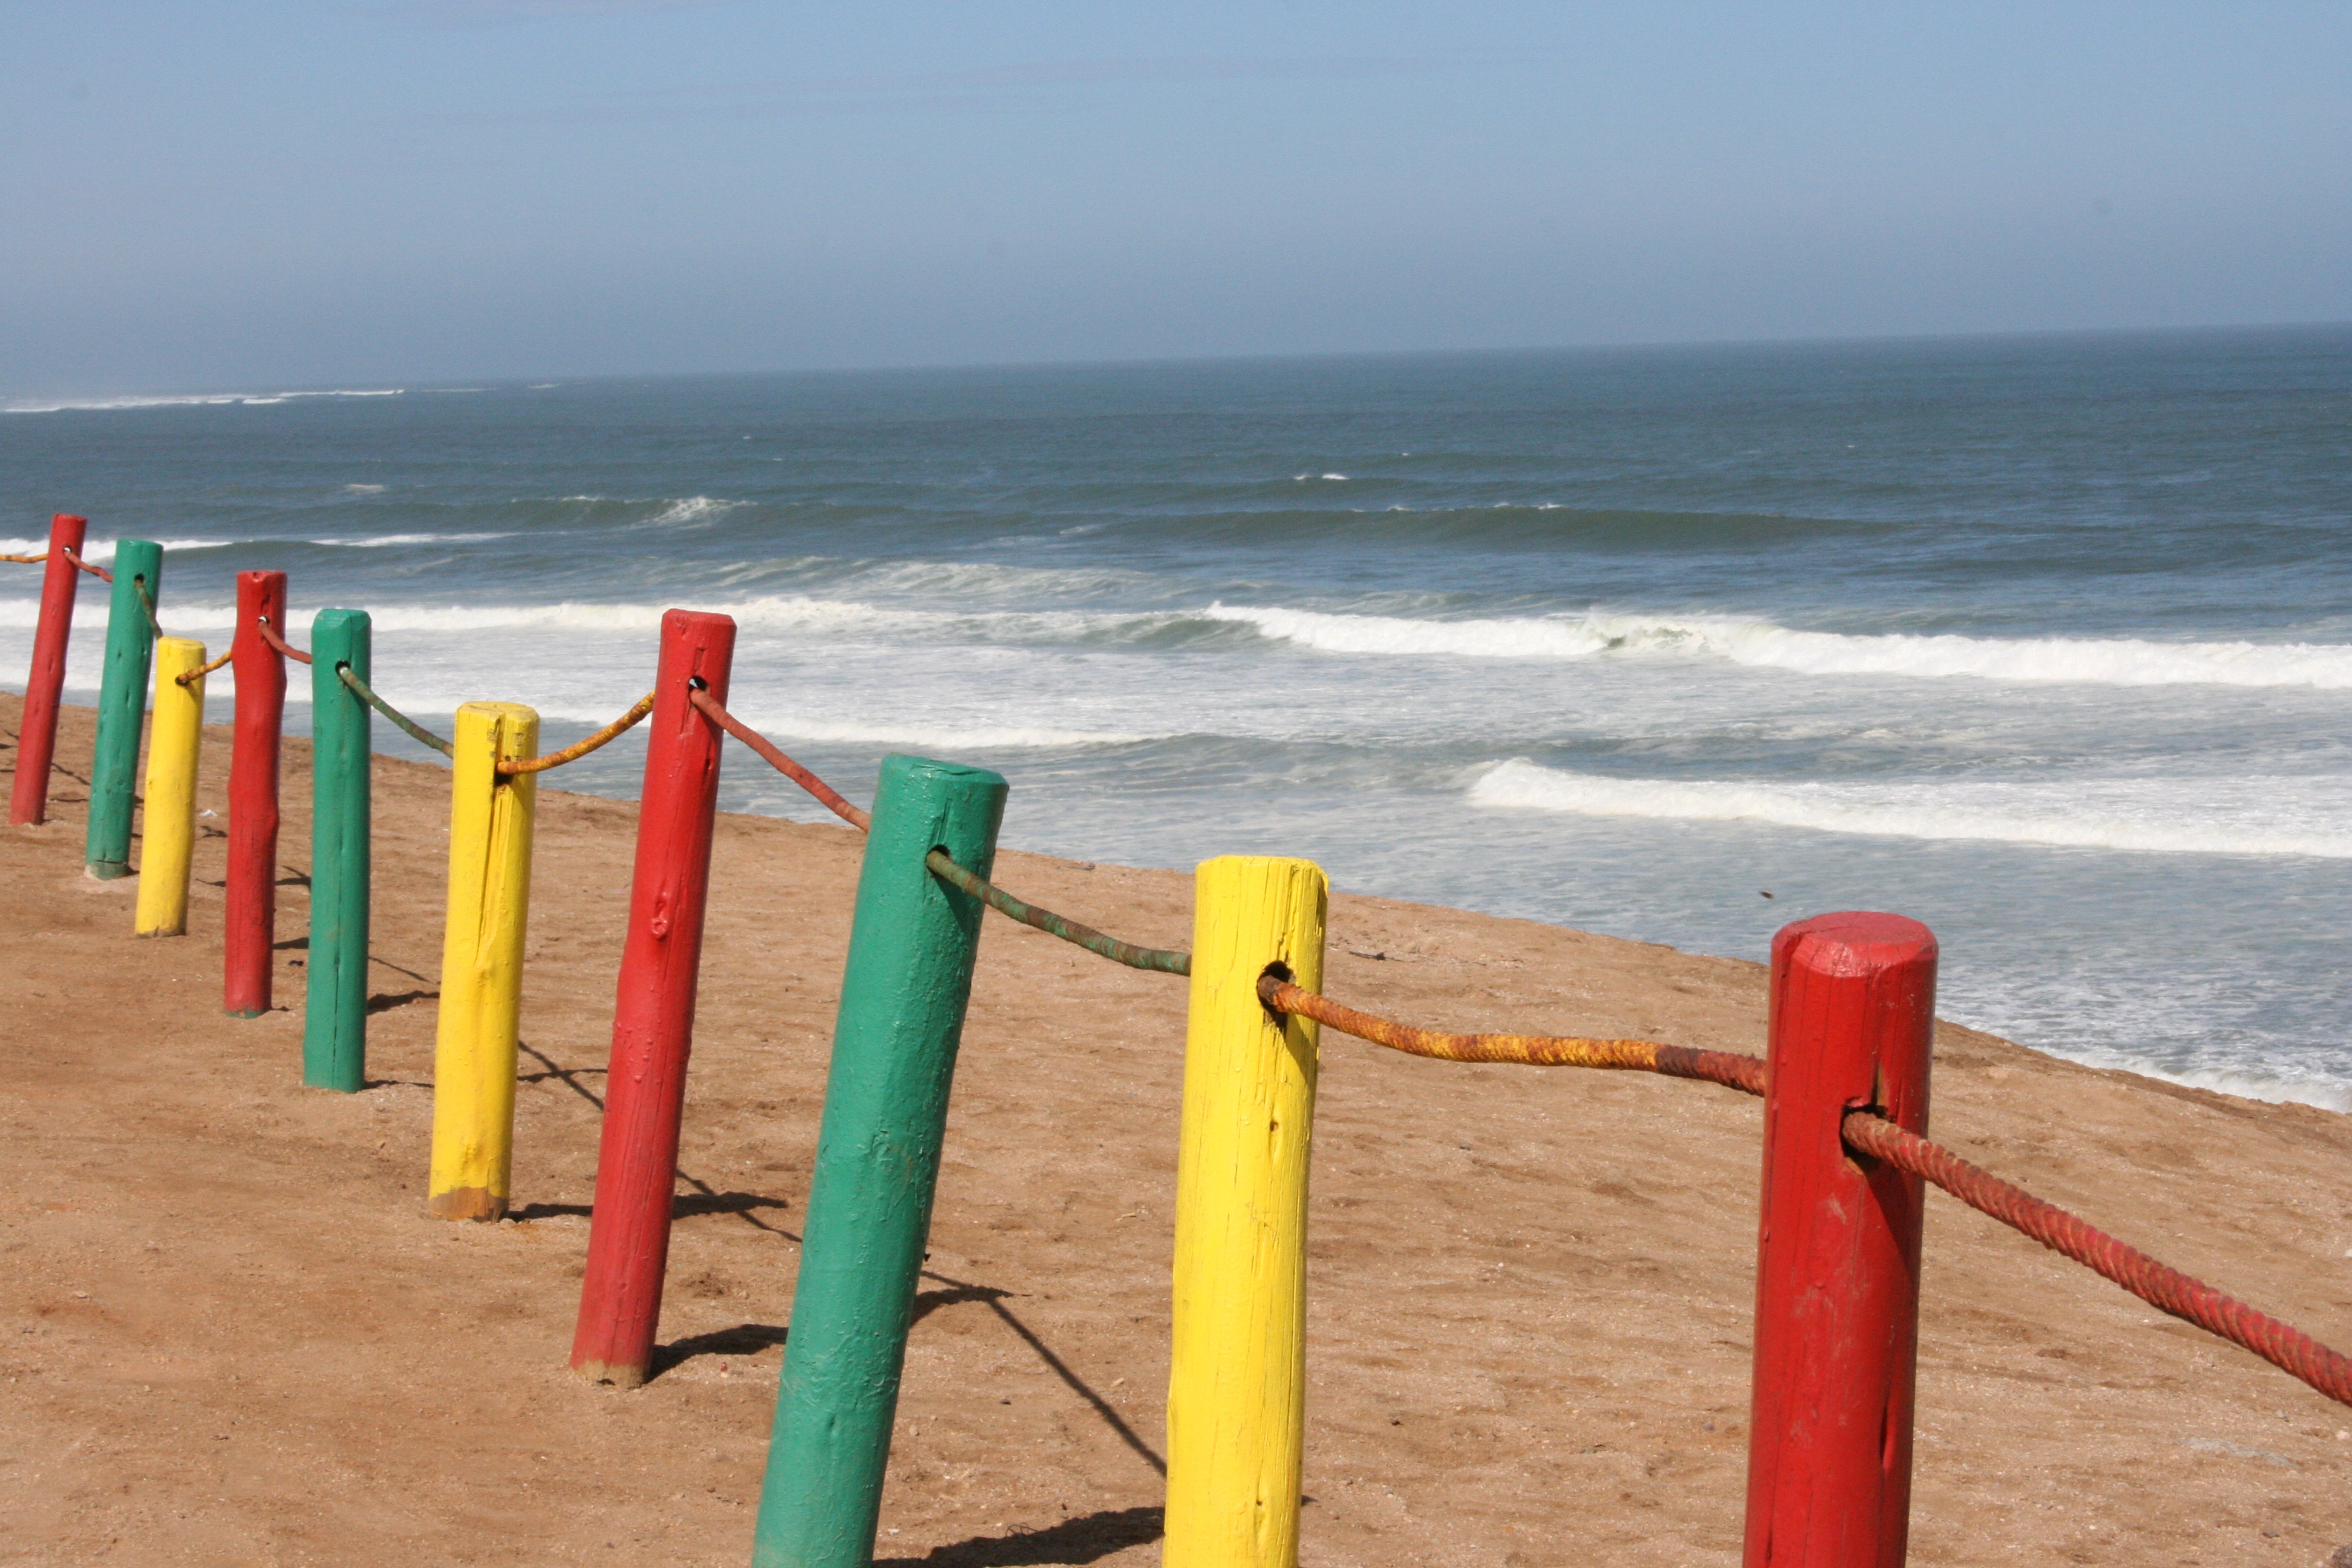
beach, sea, coast, sand, ocean, shore, namibia